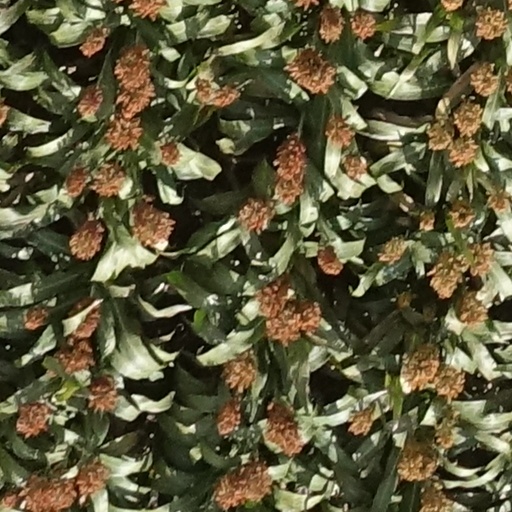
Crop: sorghum